Mars habitat

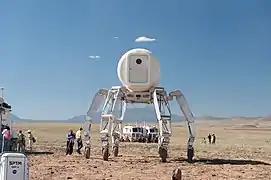
NASA six-legged mobile habitat module (TRI-ATHLETE)

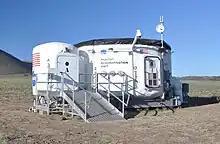
Habitat Demonstration Unit of the Desert Research and Technology Studies

In early 2015 NASA outlined a conceptual plan for a three stage Mars habitat design and construction award program. The first stage called for a design. The next stage requested plans for construction technology that used discarded spacecraft components. The third stage involved building a habitat using 3D printing technology.